Roxrite

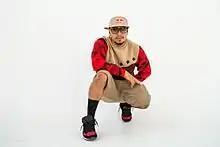

Omar "RoxRite" Delgado Macias (born April 6, 1982) is a competitive b-boy from Windsor, California. As of March 2018, he has won 100 titles including the UK B-Boy Championships (2005), R16 (2009), Red Bull BC One (2011) and Freestyle Session (2009, 2013, and 2014).